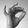
ASL letter: F